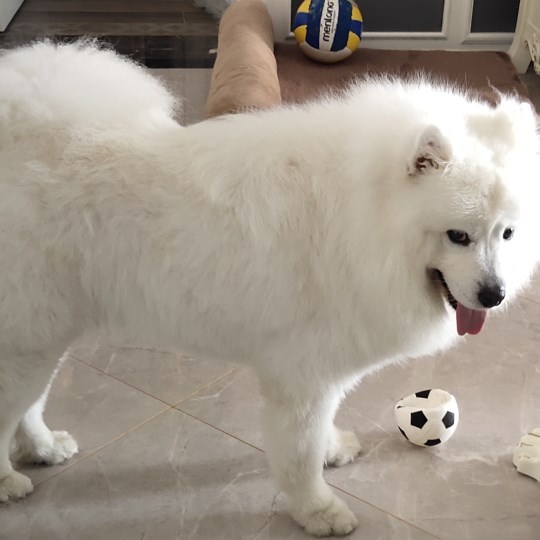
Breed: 2192-n000088-Samoyed